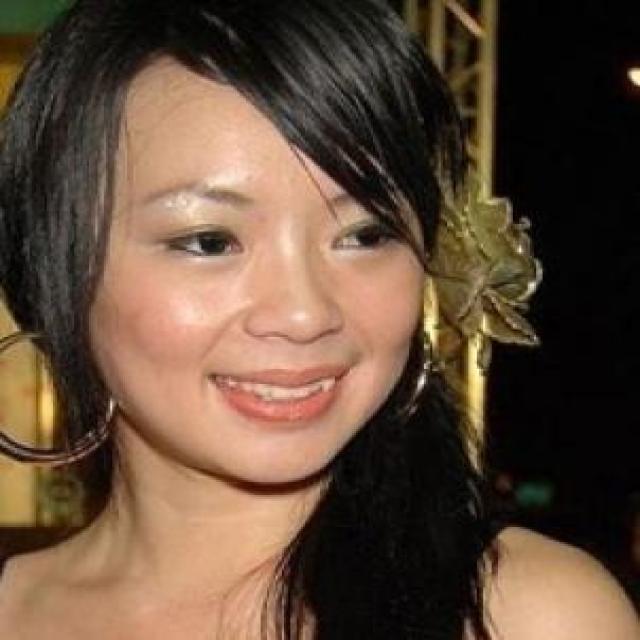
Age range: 21-44